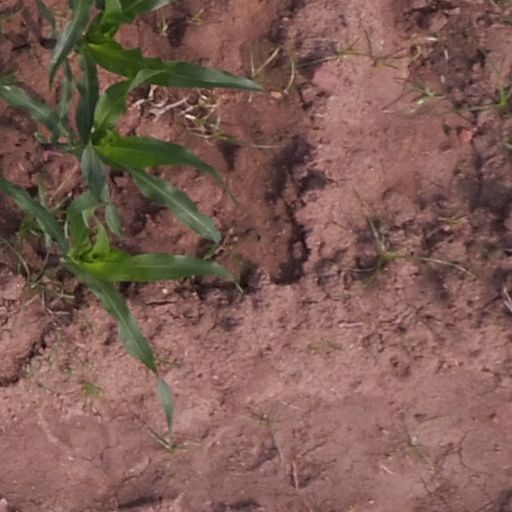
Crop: maize; corn